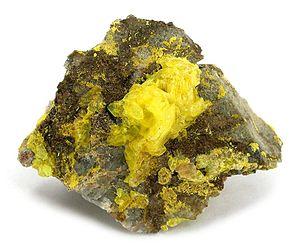
La liebigite est un minéral de la famille des carbonates, de formule chimique Ca₂(CO₃)₃ • 11 H₂O.
L’extraction de l'uranium est une industrie minière qui va de la prospection initiale jusqu'au produit transportable, le « yellowcake ». Elle est la première étape du cycle du combustible nucléaire visant à fournir le combustible des réacteurs nucléaires. Elle comprend les opérations successives suivantes :